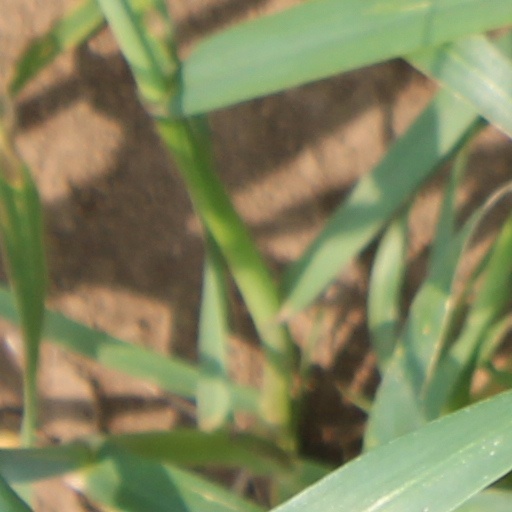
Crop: wheat